Interjet

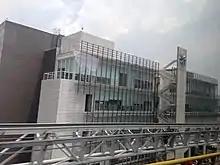
Interjet offices at Mexico City International Airport

Interjet started operations on December 1, 2005, with one Airbus A320 aircraft. The airline placed an order for 25 new A320s to replace the second-hand ones, which was increased by another ten aircraft on January 10, 2010.